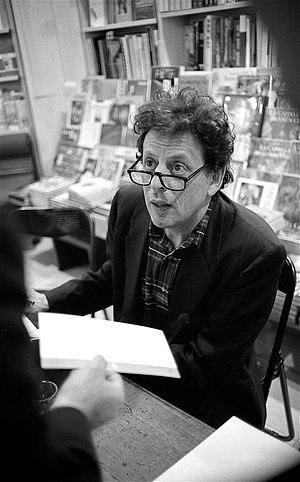
Philip Glass, né le 31 janvier 1937 à Baltimore dans le Maryland, est un musicien et compositeur de musique contemporaine américain. Il est considéré comme l'un des compositeurs les plus influents de la fin du XXᵉ siècle. Il est, avec ses contemporains Terry Riley et Steve Reich, l'un des pionniers et l'un des représentants les plus éminents de la musique minimaliste, notamment de l'école répétitive, et de la musique classique des États-Unis.